Scallion bread
Also known as:
Category: bread (bread)
Cuisine: Taiwanese
Associated cuisines: Taiwanese
Area: Taiwan
Countries: China
Region: Eastern Asia

The dish is characterized by its green onion topping and use of traditional lard, featuring a soft, fluffy texture and a distinctive aroma

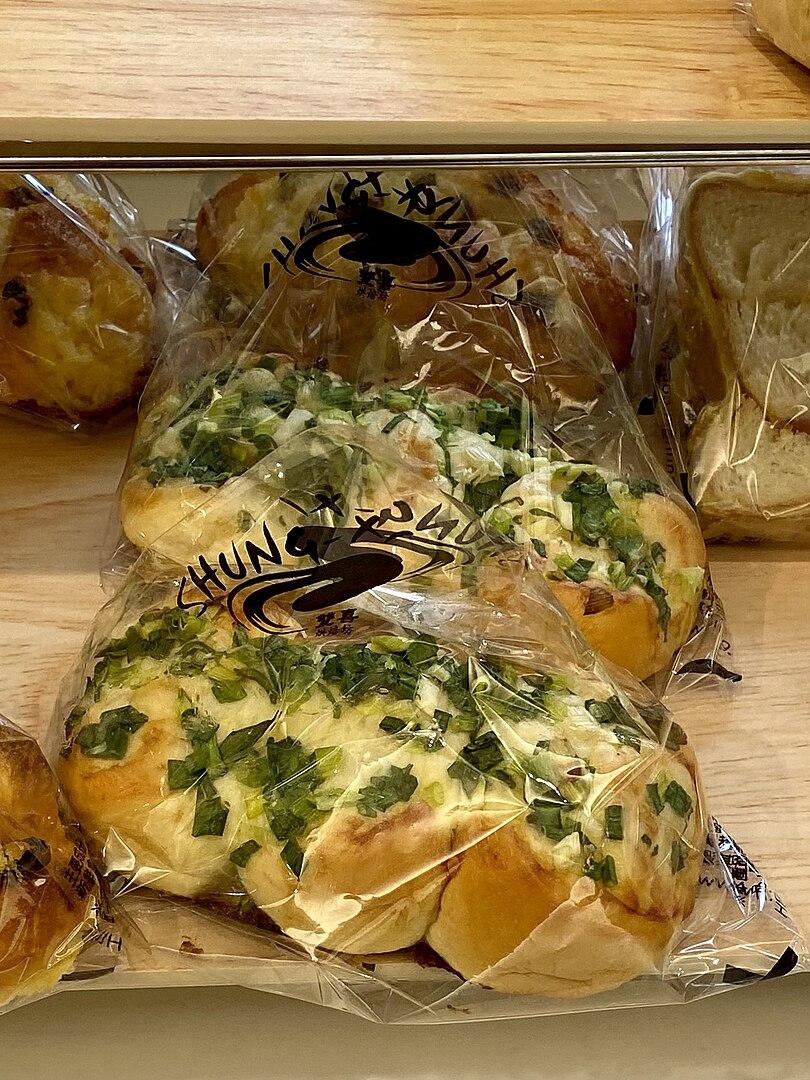